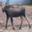
Label: deer